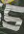
Number: 5